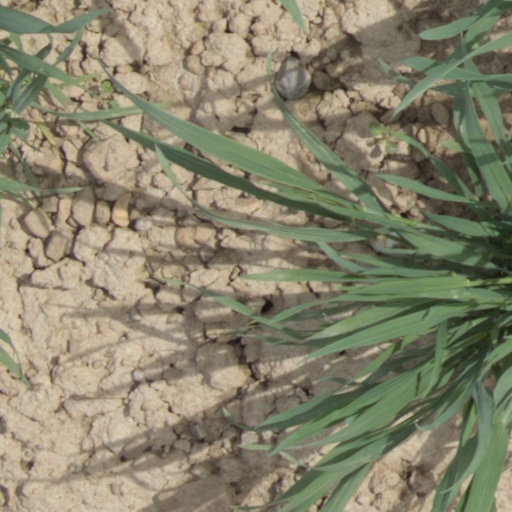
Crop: wheat